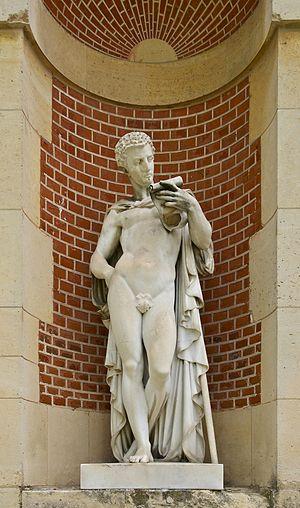
Statue de marbre d'un berger lisant, par Charles Lebourg, dans une niche extérieure de l'aile de la galerie des cerfs, Château de Fontainebleau, Seine-et-Marne.